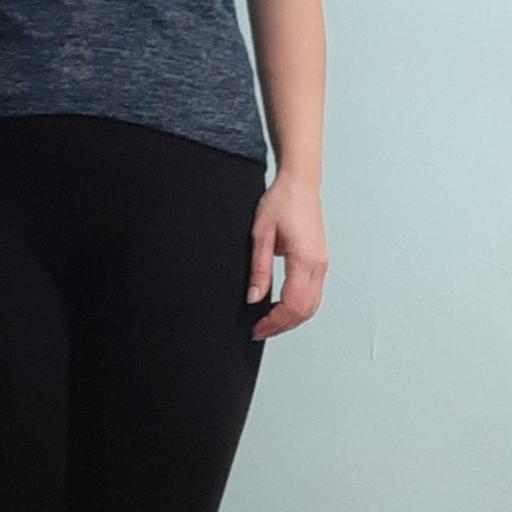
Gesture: no_gesture